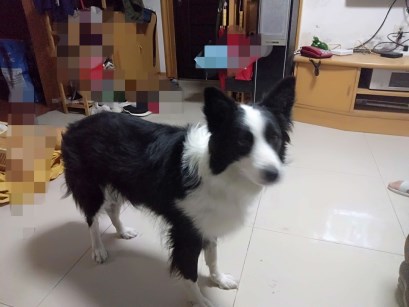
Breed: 2594-n000109-Border_collie